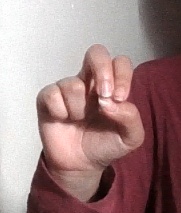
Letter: gaaf